Herbert Rauter

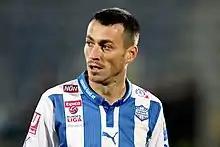
Rauter in 2014

Herbert Rauter (born 27 January 1982) is an Austrian former professional footballer who played as forward.